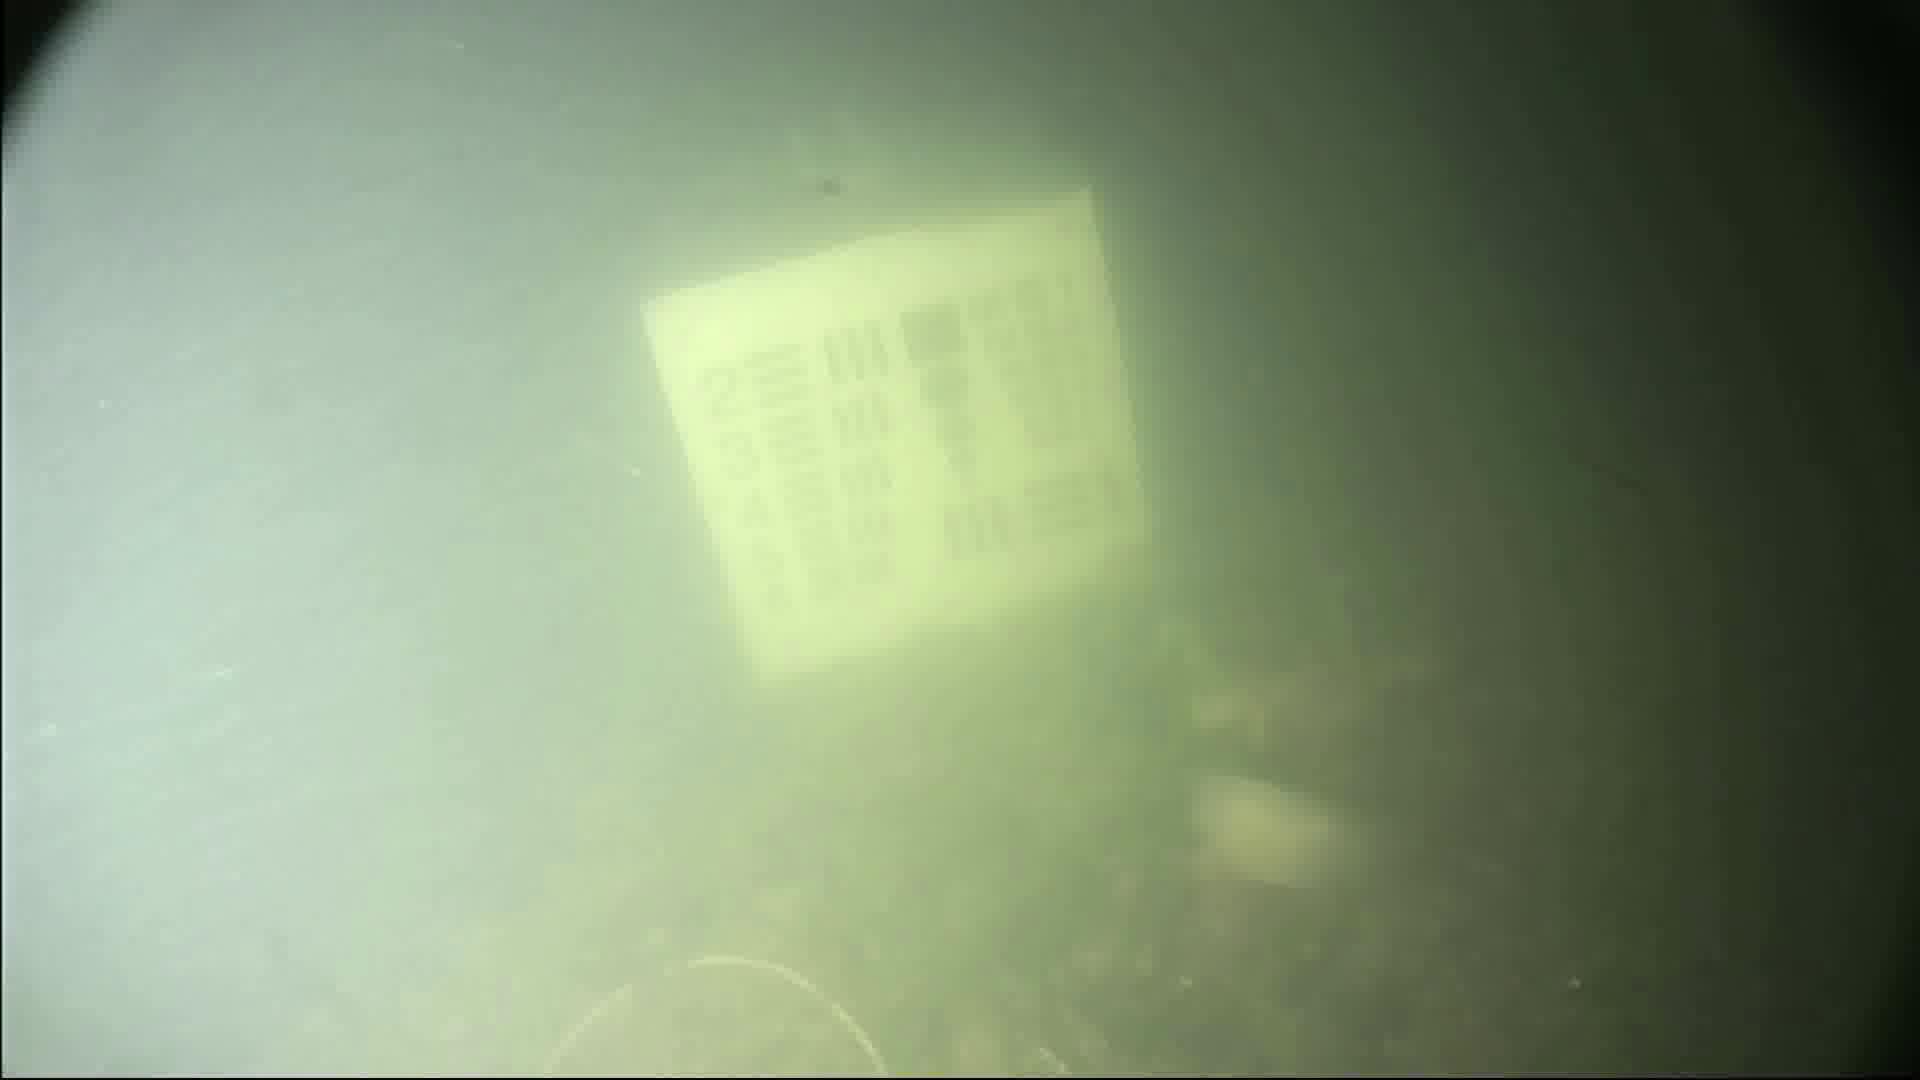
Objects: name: fish